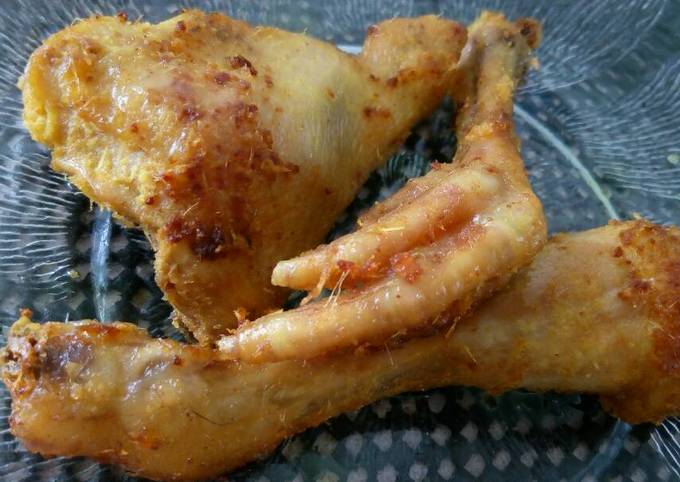
Label: ayam_goreng